Racism in Australia

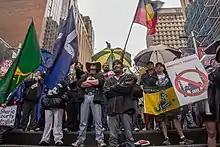
Reclaim Australia rally, Sydney, April 2015

The White Australia policy was dismantled in the decades following the Second World War and legal reforms undertaken to address indigenous disadvantage and establish land rights and native title.